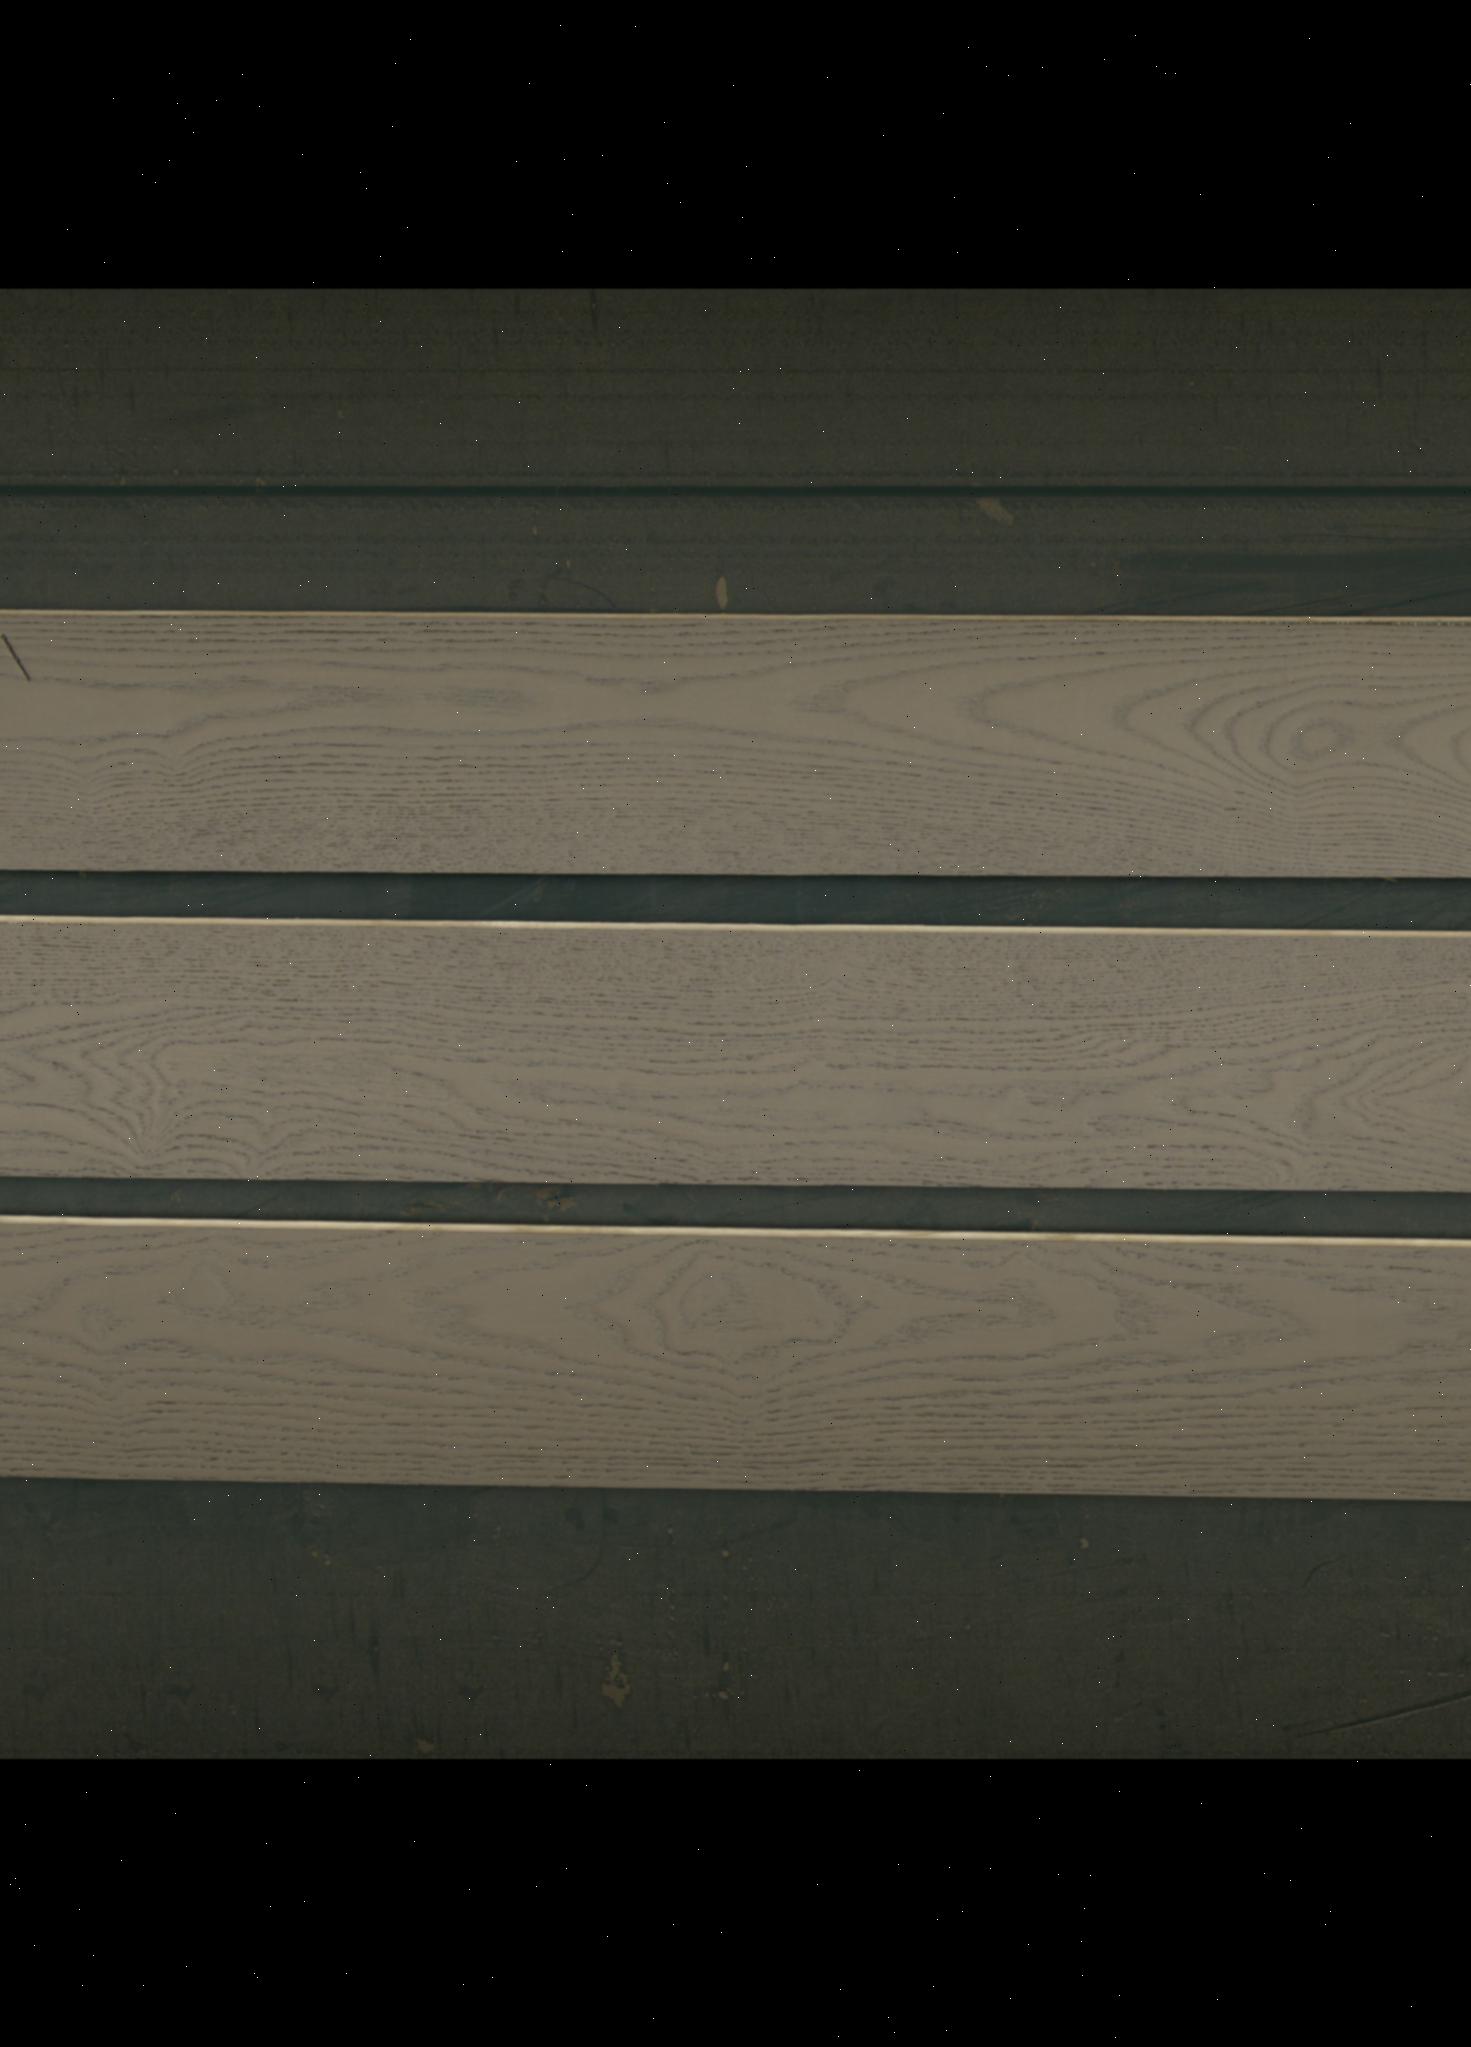
Label: mixers